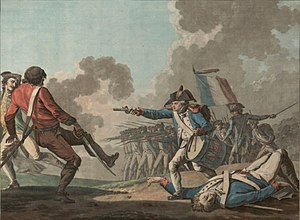
Kontrarevolution
Vendéerkrigen var en royalistisk opstand, der blev undertrykt af de republikanske styrker i 1796.
Kontrarevolution, modrevolution, en magtovertagelse, der tilintetgør revolutionens landevindinger.